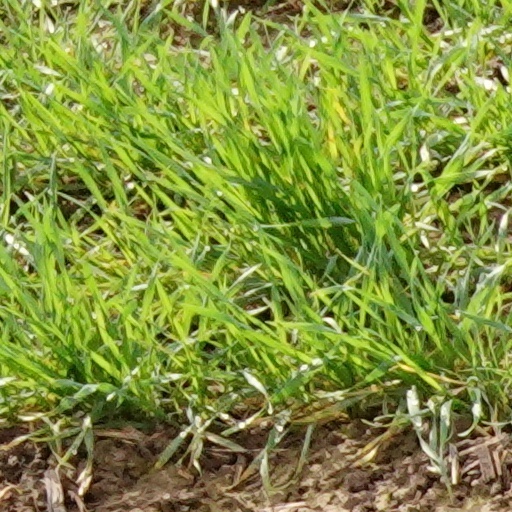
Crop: wheat